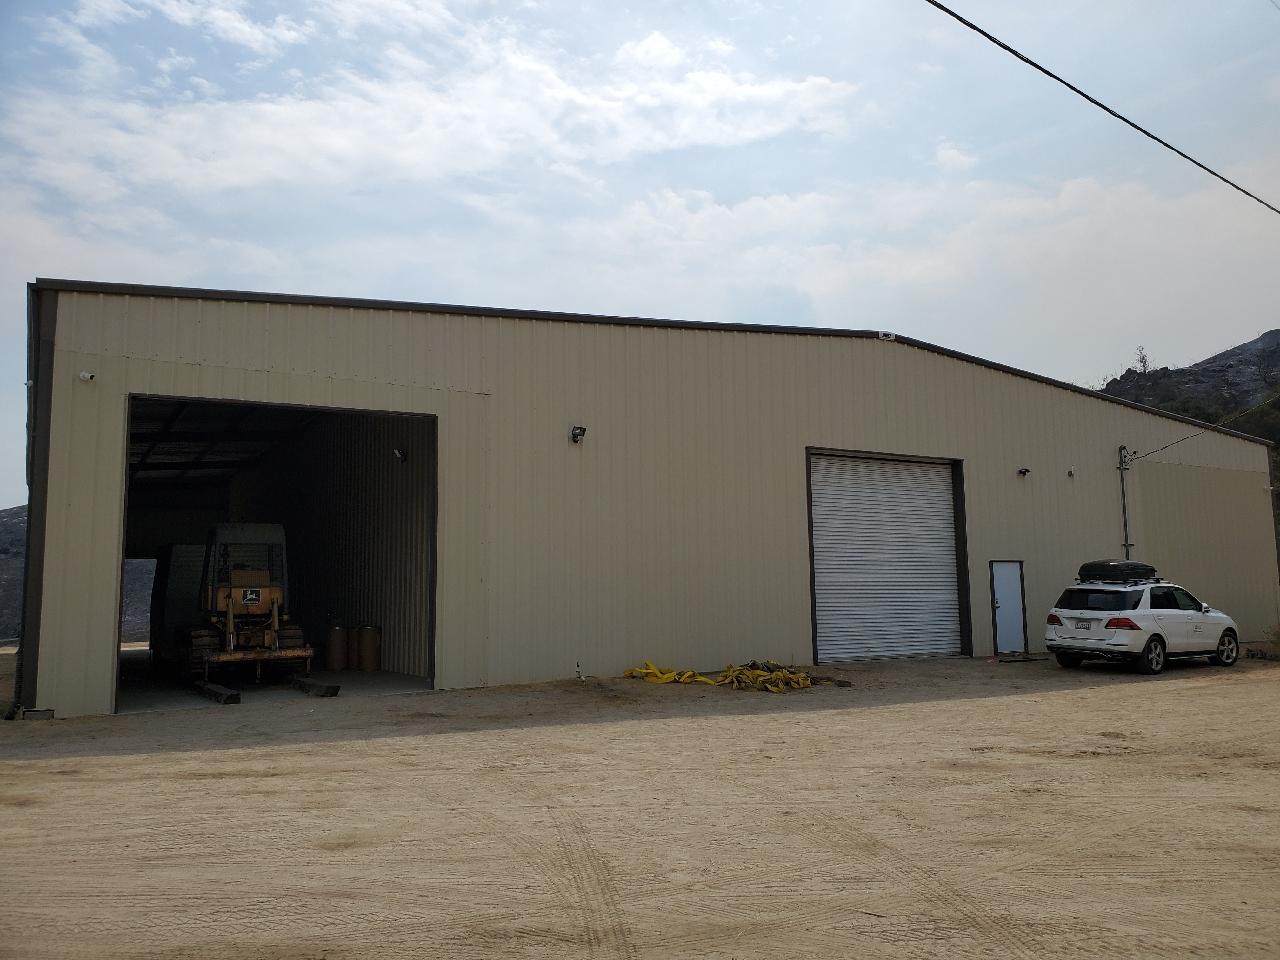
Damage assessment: no_damage